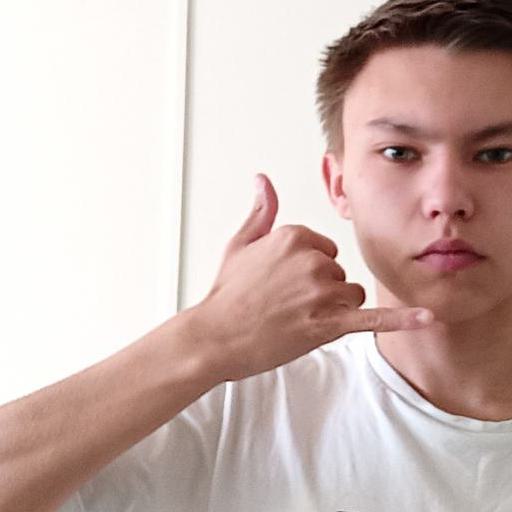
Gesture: call